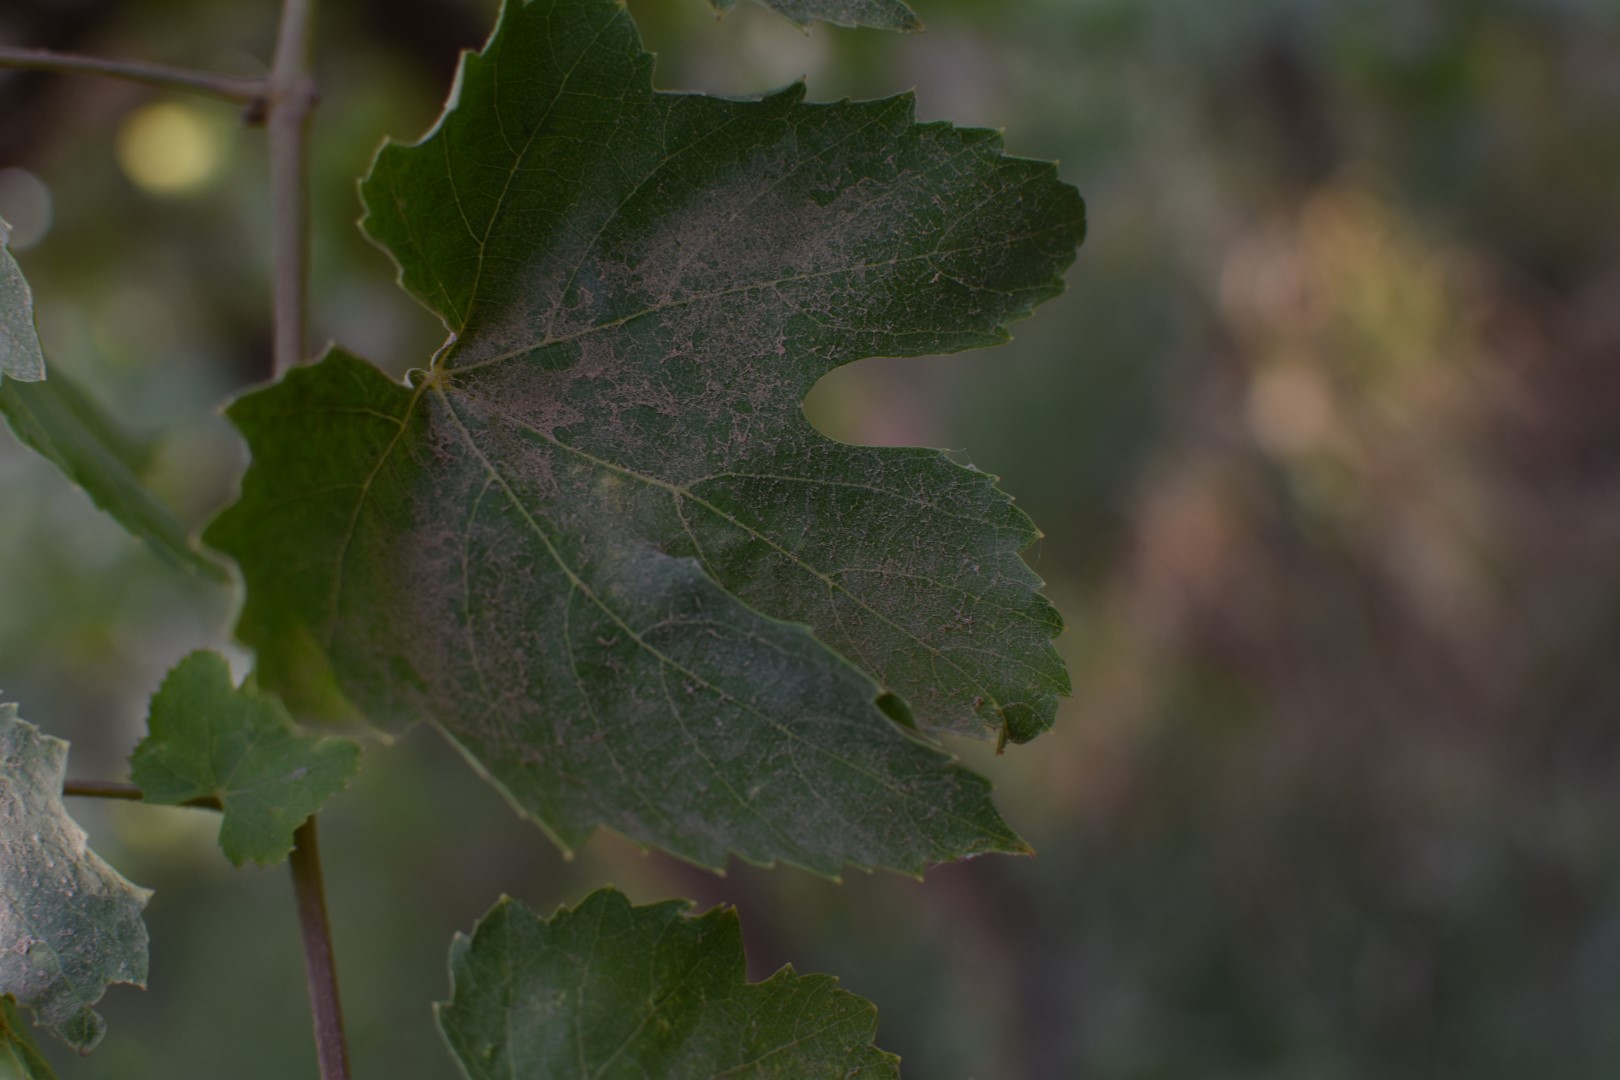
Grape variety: Thompson Seedless